Wave Loch

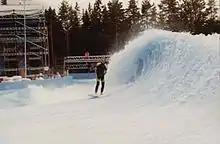
Tom Lochtefeld test flowing the first FlowBarrel at Bø Sommarland, Norway.

The first WaveLoch FlowRider opened at the Schlitterbahn in Texas in 1991. This was followed by the first FlowBarrel at the Summerland Resort in Norway two years later.